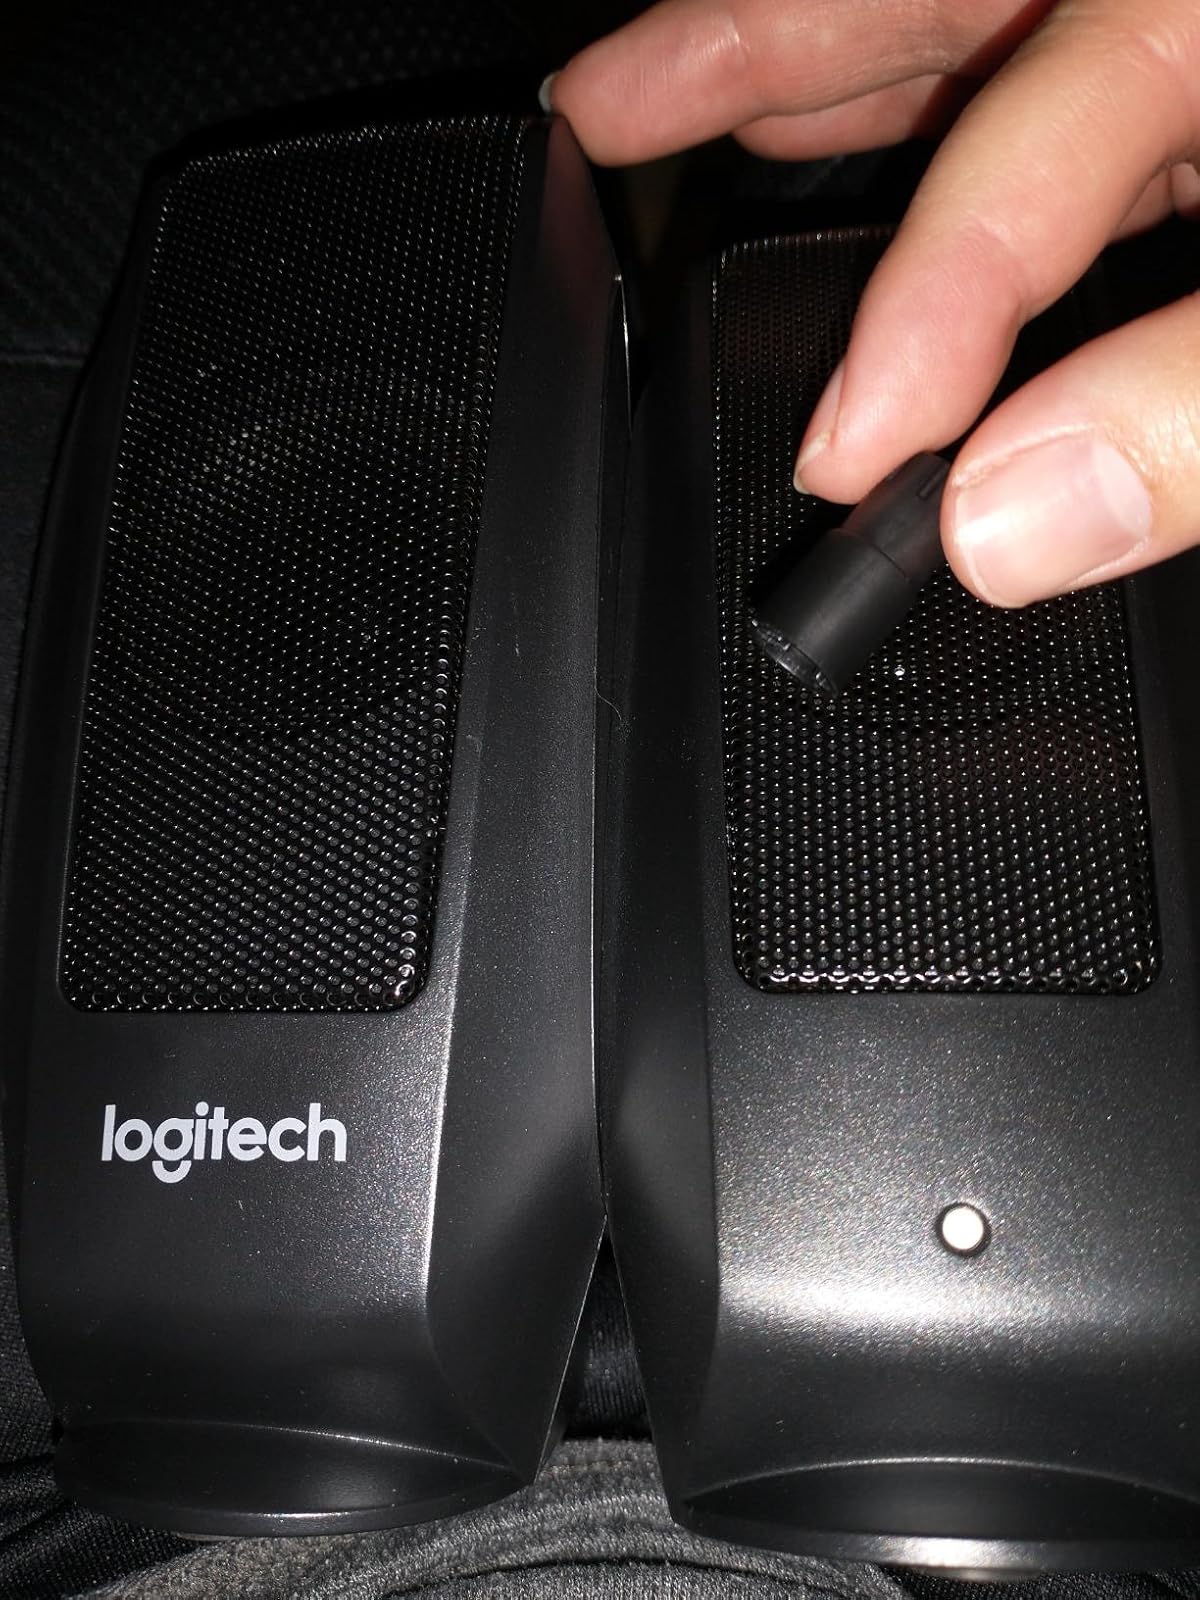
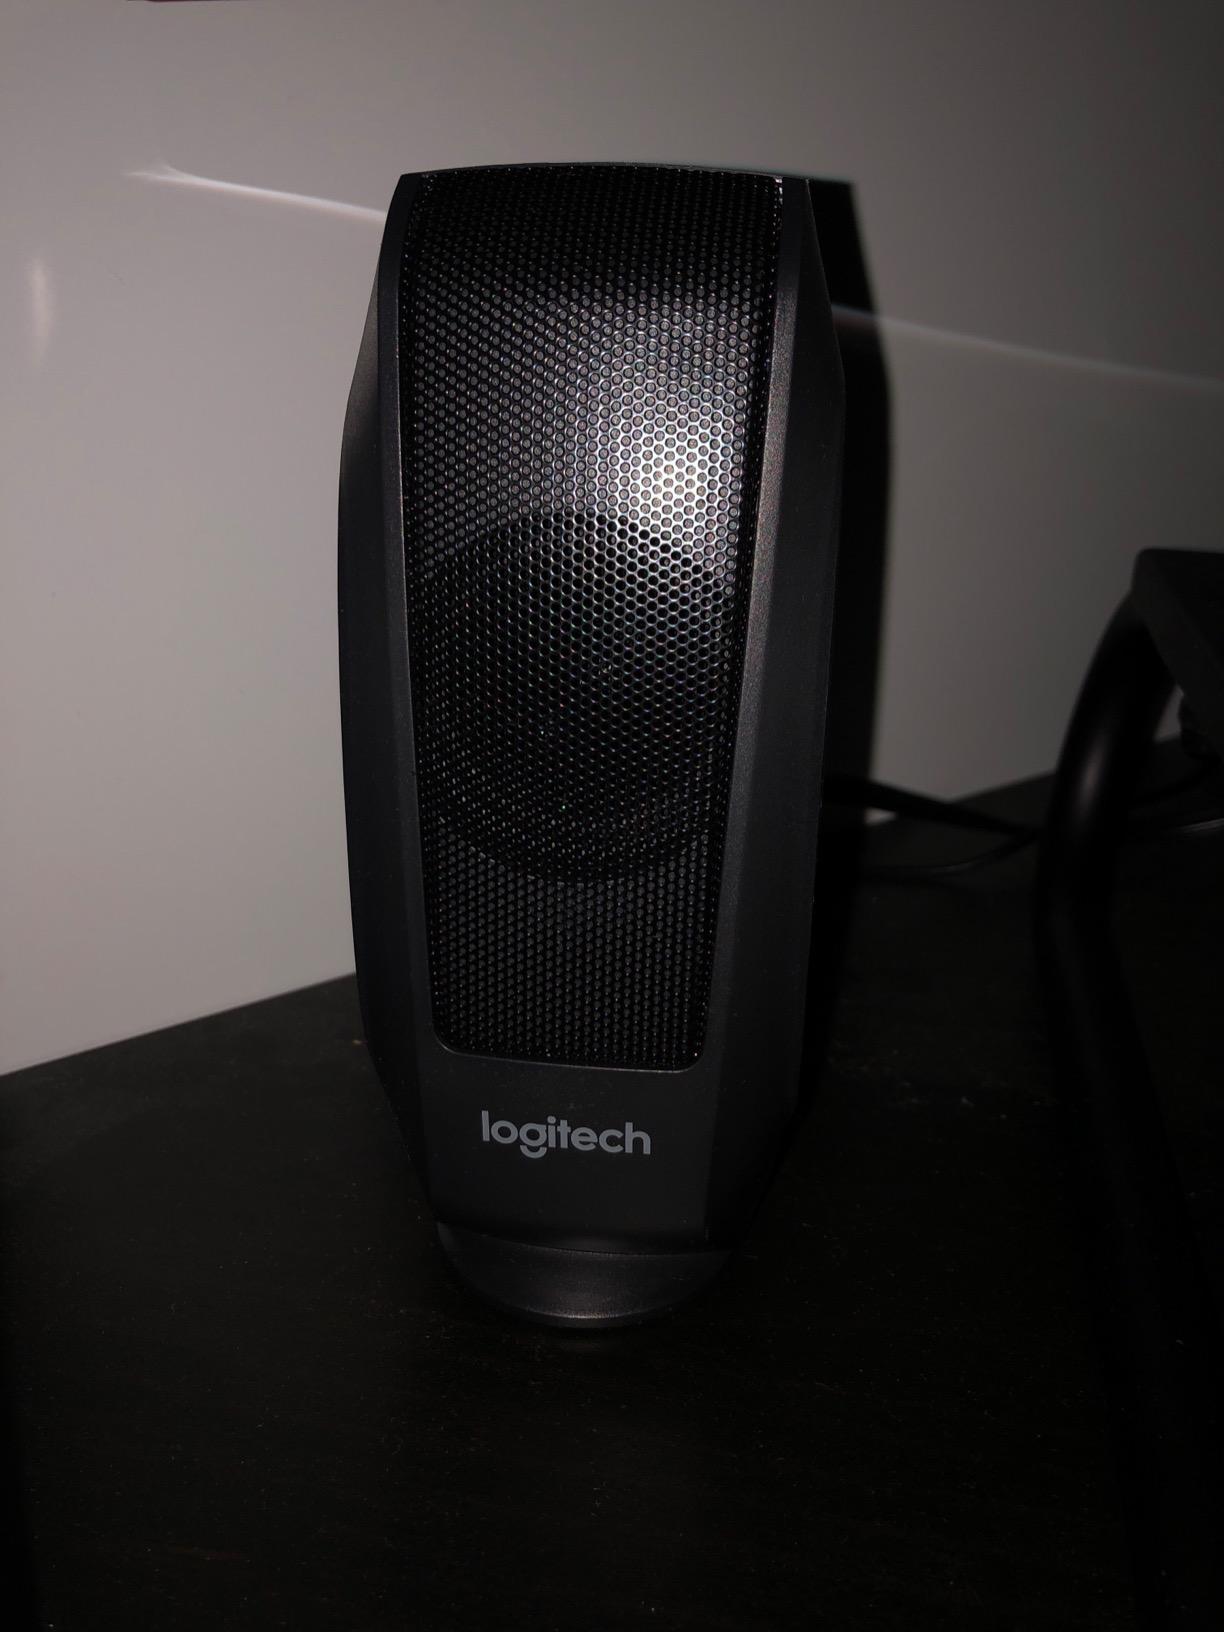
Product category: speaker
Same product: yes